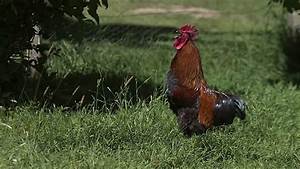
Label: gallina